Victory (2013 film)

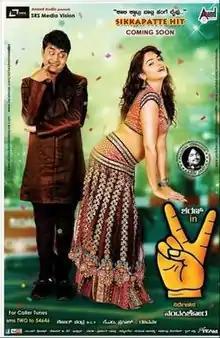
Promotional poster

Victory is a 2013 Indian Kannada comedy film directed by Nanda Kishore and written by M. S. Sreenath. The film stars Sharan and Asmita Sood in the lead roles along with Avinash, Ravishankar and Ramesh Bhat playing supporting roles. Actress Ragini Dwivedi appears in one item dance number for the film. The film is produced by SRS Media Vision in association with Anand Audio, a popular audio company in Karnataka.